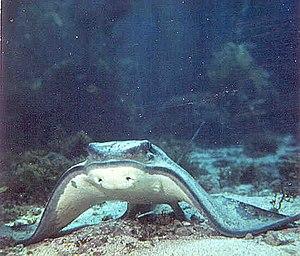
Les Myliobatidae constituent une famille de raies.
Myliobatis californica est une espèce de raie.
Myliobatis est un genre de raies de la famille des Myliobatidae.